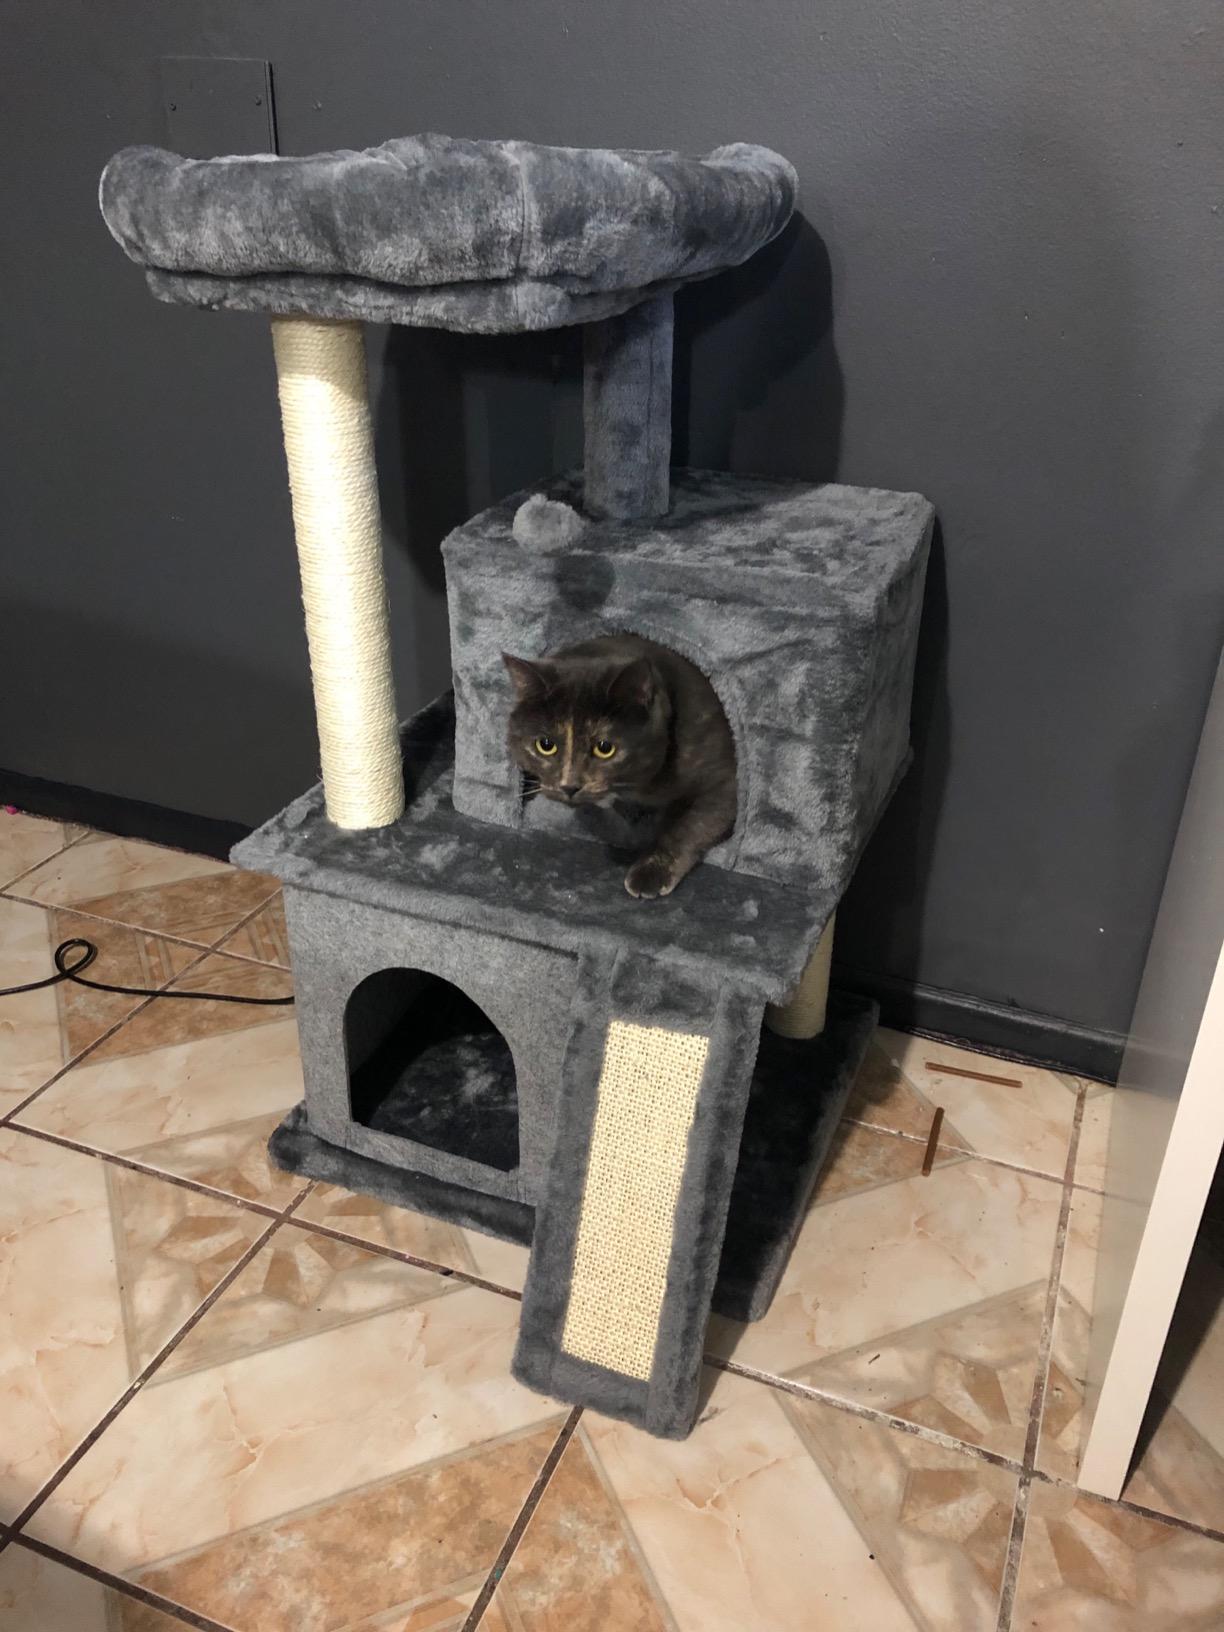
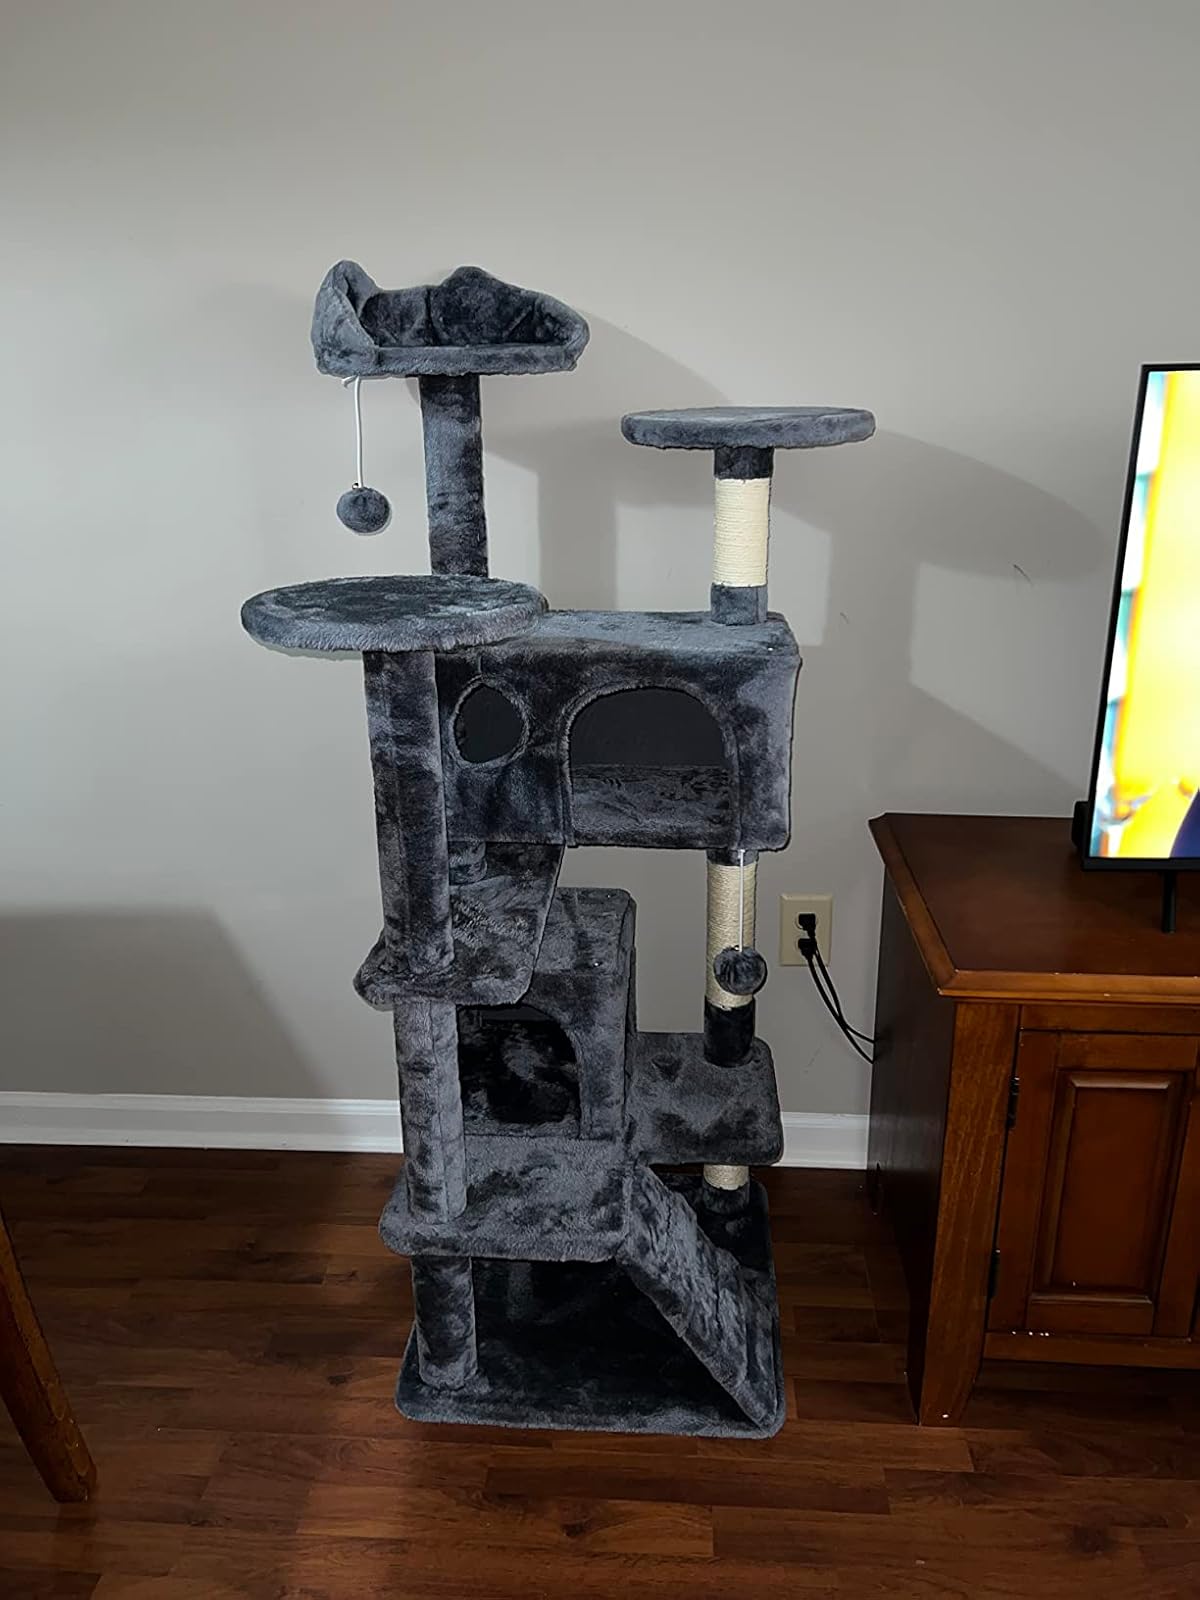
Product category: items_cat tree
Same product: no